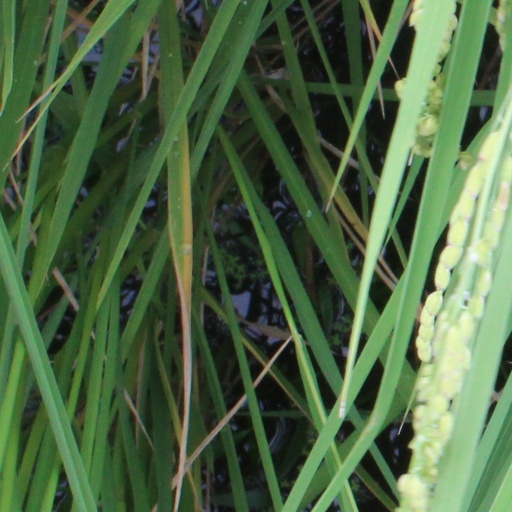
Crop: rice